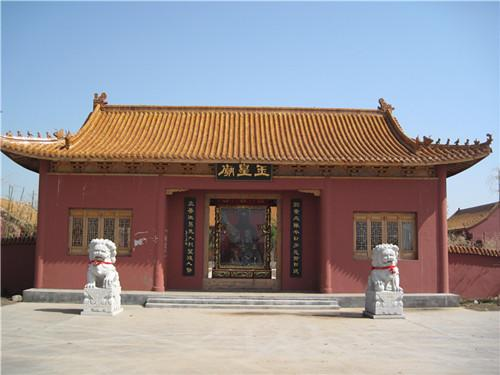
地标名称：玉皇庙
所在城市：青岛市·胶州市